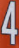
Number: 4